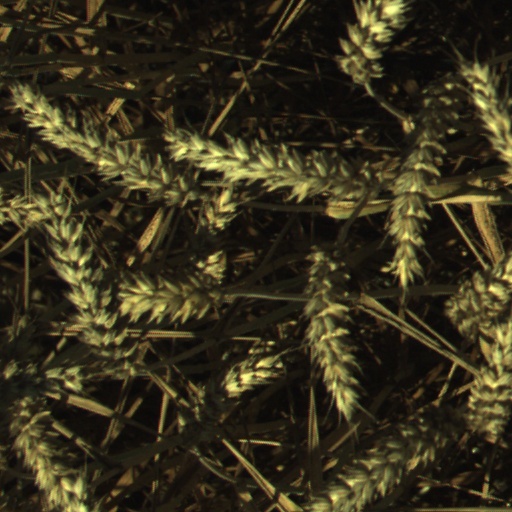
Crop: wheat